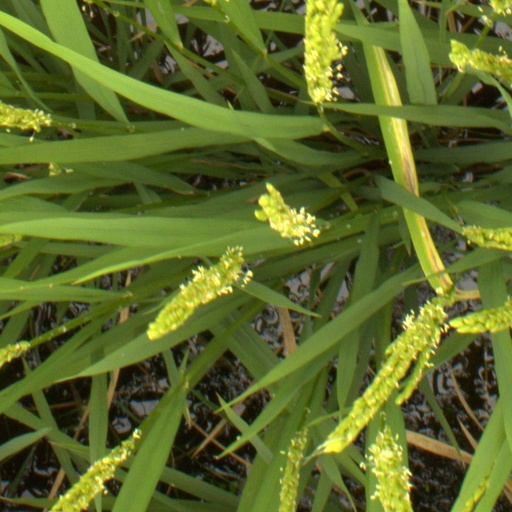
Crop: rice